Free-flowering

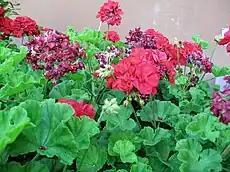
Zonal pelargoniums are examples of free-flowering plants, which bloom profusely throughout the year.

In gardening, the term free-flowering is used to describe flowering plants that have a long bloom time and may often lack a defined blooming season, whereby producing flowers profusely over an extended period of time, at times all-year round. The terms long-flowering and long-blooming are also used for perennial plants that bloom for much of the year.